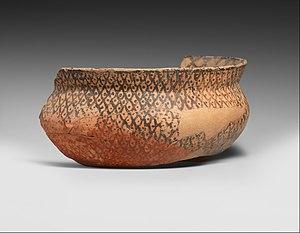
La culture de Halaf, ou culture halafienne, est une culture archéologique du Néolithique qui s'est développée dans le sud-est de la Turquie et le nord de la Syrie et de l'Irak entre 6100 et 5500 av. J.-C. Son influence s'est fait sentir au-delà de ces régions.